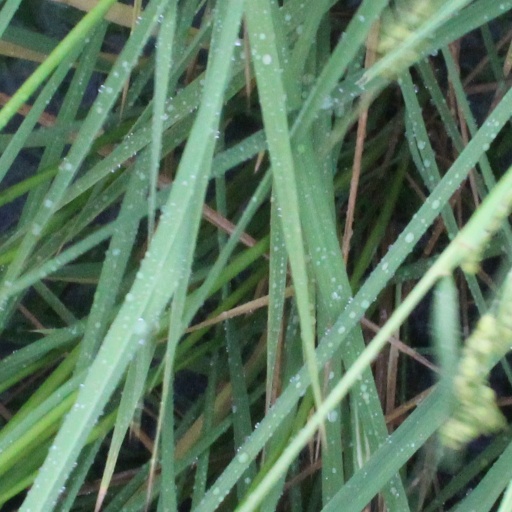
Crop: rice